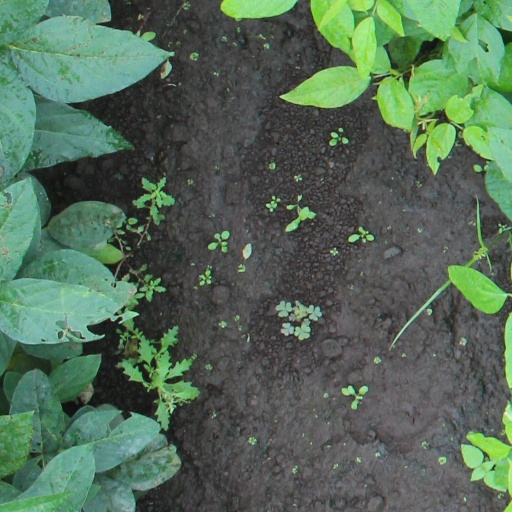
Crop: soybean